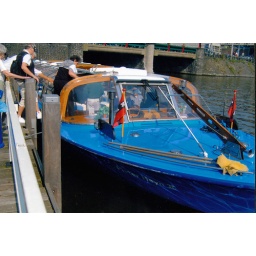
Tourists boarding a blue sightseeing boat in Amsterdam.